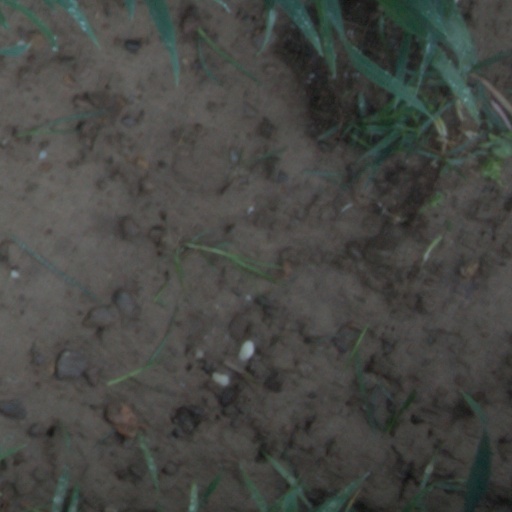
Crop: wheat